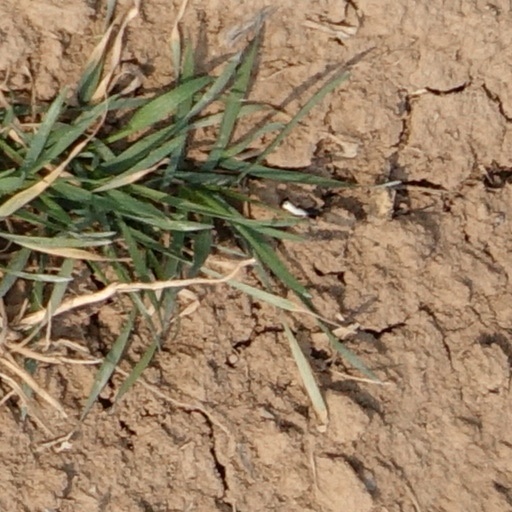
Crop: wheat